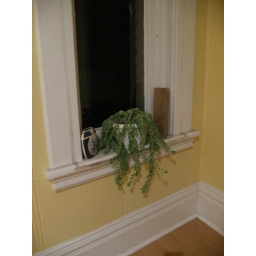
This is a little burrow plant that grows in the window beside the stairs.